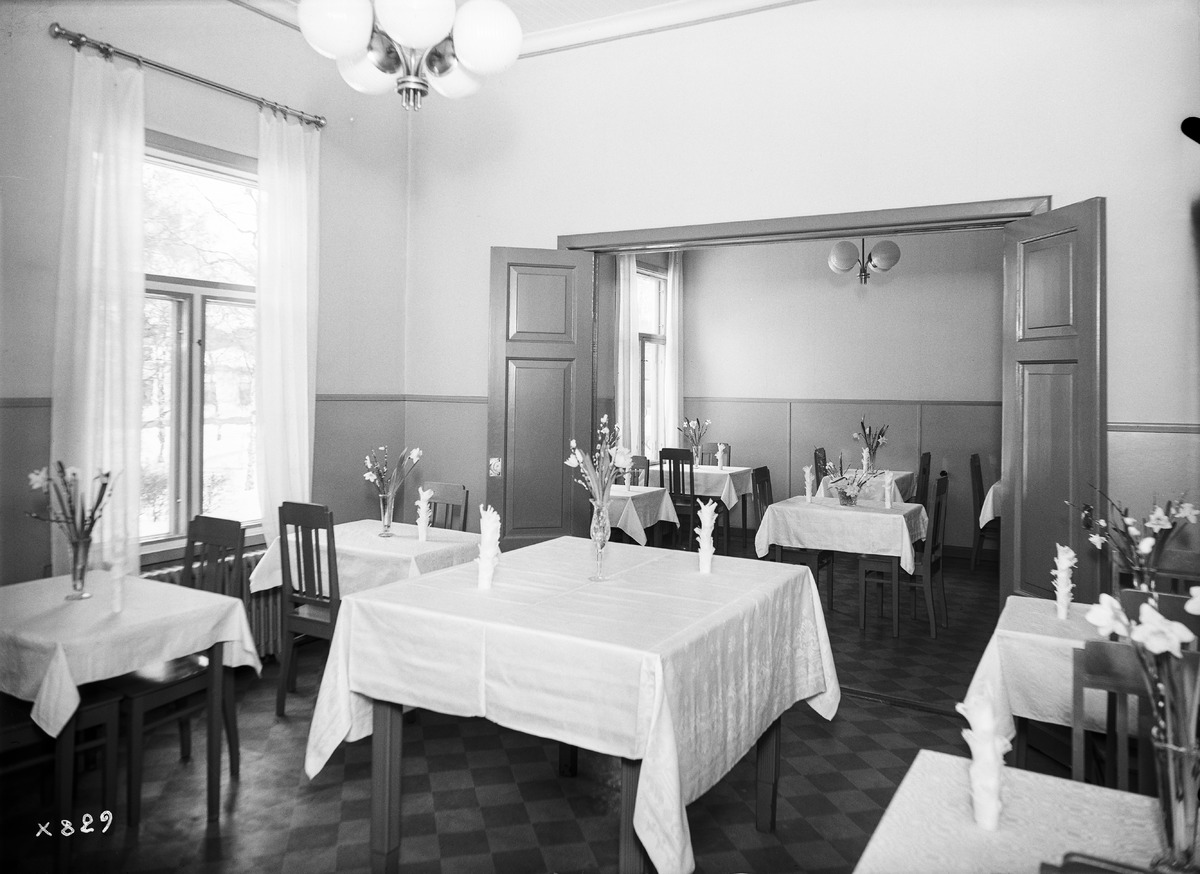
Osuusliike Arinan ravintola
Cooperative shop Arina's restaurant
sisällön kuvaus: Osuusliike Arinan ravintolan sisätiloja 25.3.1937. content description: The interior of the cooperative shop Arina's restaurant on March 25, 1937.
Vuosi: 1937
Paikka: , Suomi, Suomi
Aiheet: osuuskaupat; Osuusliike Arina; Osuuskauppa Arina; sisäkuva; osuusliikkeet; ravintolat; consumer cooperatives; cooperative shops; retail cooperatives; restaurants